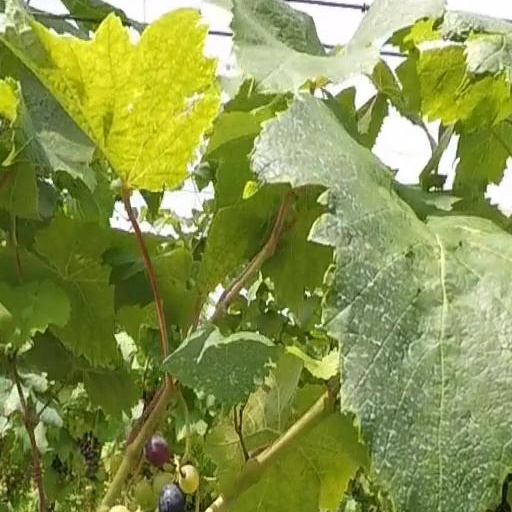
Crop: grape